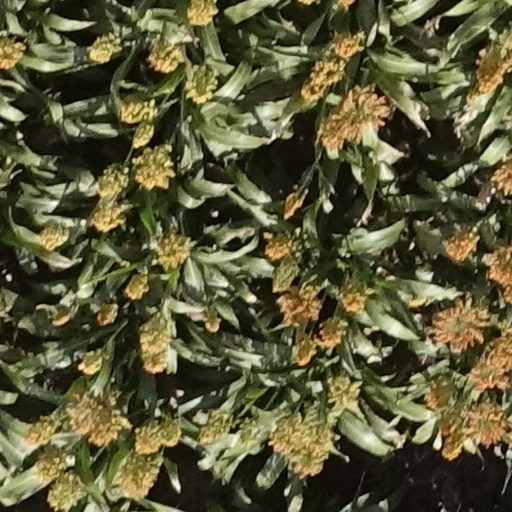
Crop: sorghum